Junius Spencer Morgan

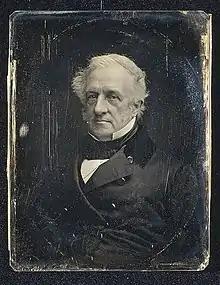
George Peabody, Morgan's senior partner and the founder of the firm that would become J. S. Morgan & Co.

On May 15, 1853, at the recommendation of James Beebe, Morgan visited the American banker George Peabody in London. Peabody, who was in poor health, offered Morgan to join his banking house as a junior partner, to be made the senior partner upon Peabody's retirement in ten years. Peabody pledged the bank could continue to use his name and if necessary, some capital. Morgan demurred but eventually accepted, joining the firm as junior partner in October 1854.